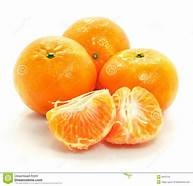
Label: mandarine